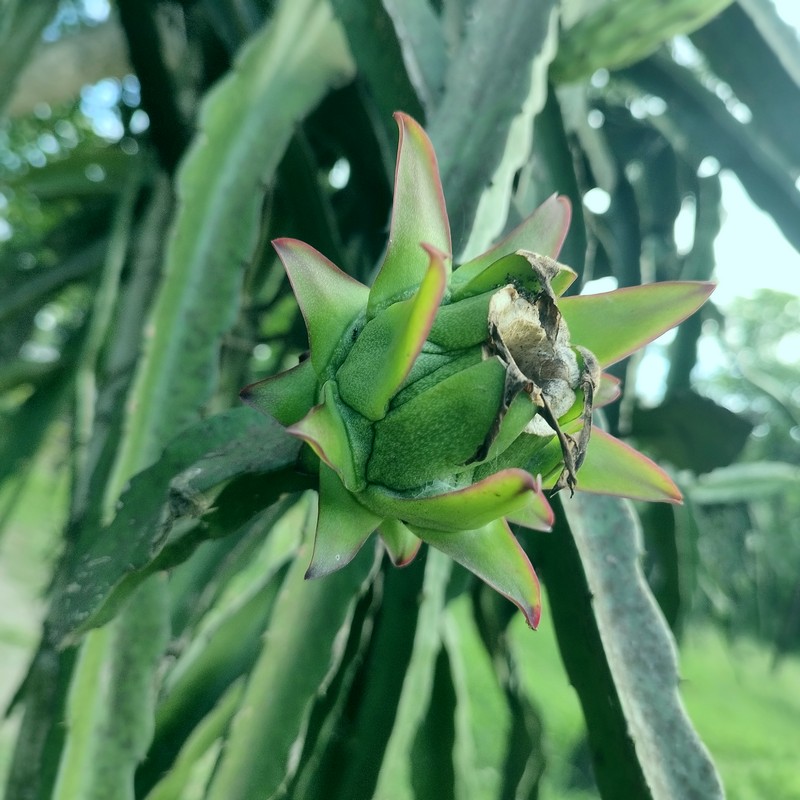
Label: Immature Dragon Fruit